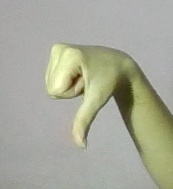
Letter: waw